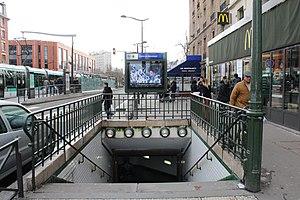
Entrée de la station de métro Porte de Montreuil à Paris.